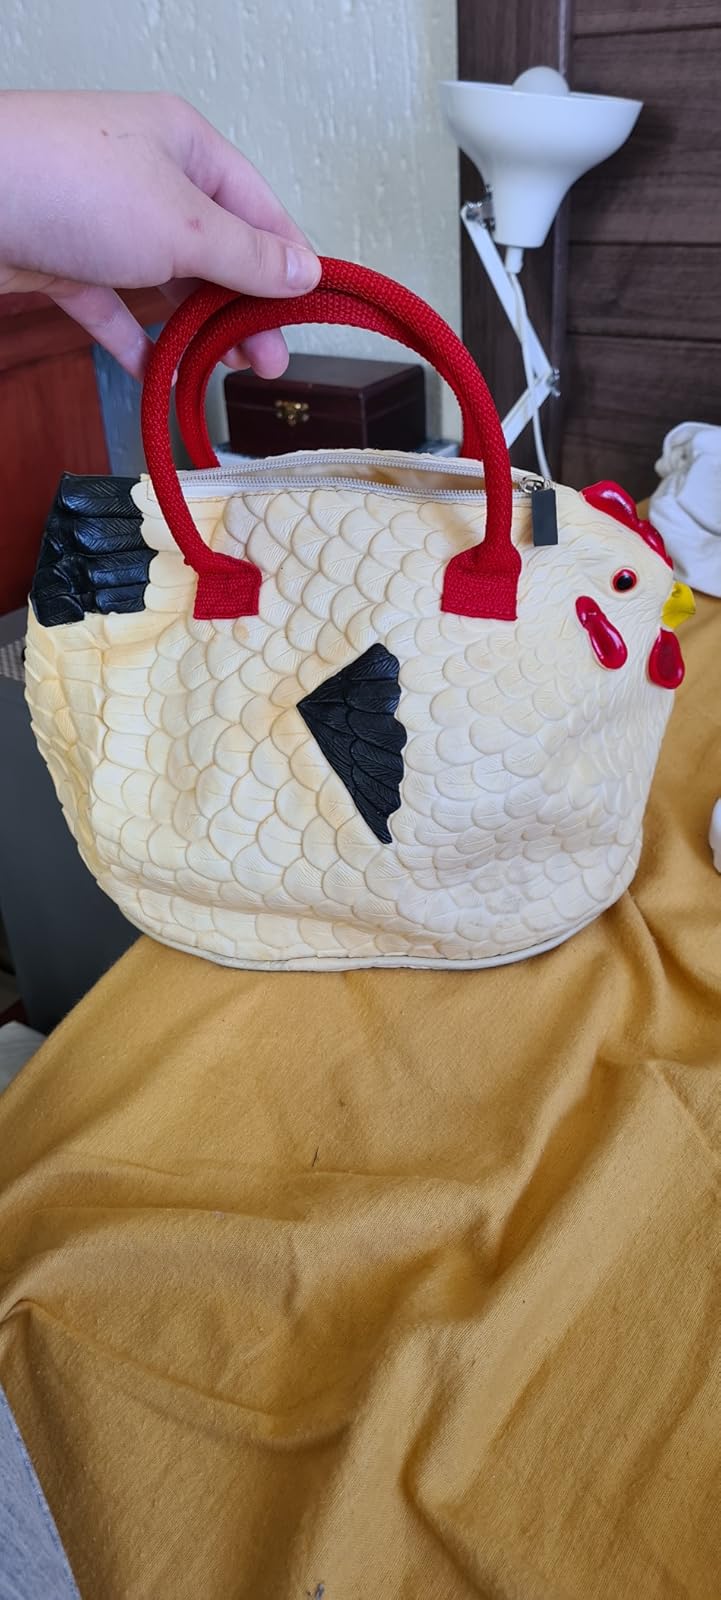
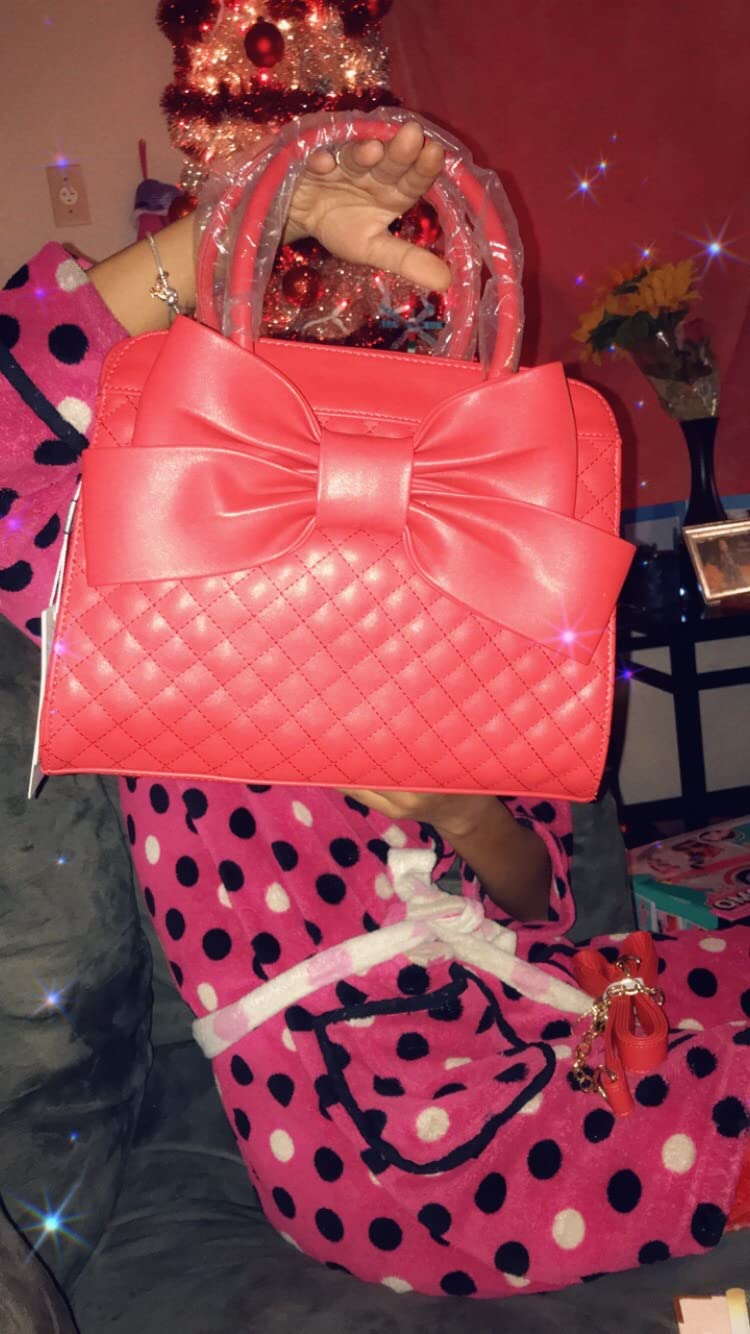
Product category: accessories_handbag
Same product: no